Gackt

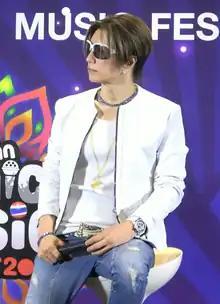
Gackt at the "Thai-Japan Iconic Music Fest", Bangkok, Thailand, 2023.

On January 28, 2023, Gackt sang the national anthem at the sumo retirement ceremony in honor of Hakuhō Shō. In March started a live tour "Last Songs 2023" with South Korean singer-pianist K with whom collaborated two years ago, performing ballads and other songs in arrangements with strings and piano. In September 2023 made a surprise appearance and talk show at the "Thai-Japan Iconic Music Fest" held at Iconsiam in Bangkok, Thailand. In November published his second autobiography , and expressed desire to perform worldwide.